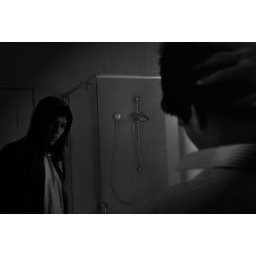
reflection in bathroom mirror